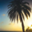
Label: palm_tree